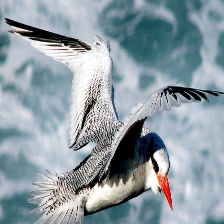
Species: RED BILLED TROPICBIRD
Scientific name: PHAETHON AETHEREU